Musée Grévin Montreal

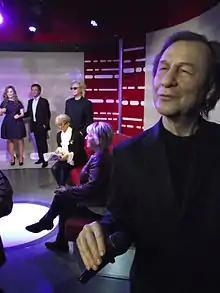
A waxwork of Jean-Pierre Ferland

The Musée Grévin Montreal was a waxwork museum in Montreal located in Montreal Eaton Centre in Ville-Marie, Montreal, Quebec, Canada. It was open daily; an admission fee was charged.